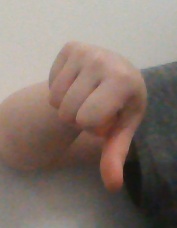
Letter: waw